Juan Sánchez Ramírez

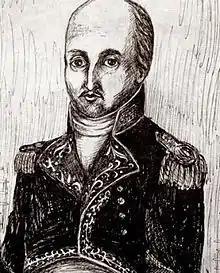
Upon Sánchez Ramírez's return to the island, Santo Domingo was in the hands of General Jean-Louis Ferrand.

Although Santo Domingo was now under French administration, the colony was still in Spanish hands. France was still occupied by conflicts with the British as well as the ongoing Haitian Revolution that was still transpring in neighbouring Saint-Domingue (present-day Haiti). Because of this, in 1799, Santo Domingo sent a request to the court, asking King Charles IV to postpone the change in administration until the issues of the first counsel in France were resolved. However, In 1801, the Haitian revolutionary Toussaint Louverture, having just defeated his rival André Riguad in the War of Knives, decided to carry out the occupation, (despite Bonaparte's orders), as agreed in the Treaty of Basel, capturing Santo Domingo from France and freeing the remaining Dominican slaves. By February 1801, the Spanish governor, Joaquín García y Moreno, along with his troops, were off the island. In 1802, a troop of fifty thousand soldiers led by the French Leclerc reached the East of the island. These soldiers defeated Toussaint and reestablished their authority over the territory. Nevertheless, the Haitians and French occupied the lands belonging to Juan Sánchez Ramírez, and to almost all Spaniards living in the colony of Santo Domingo.